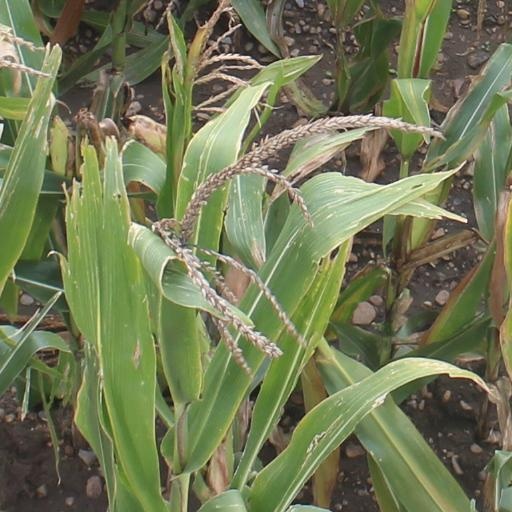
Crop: maize; corn